Electrocution

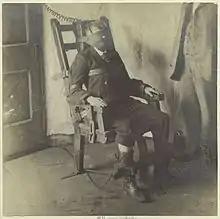
Death by electric chair, which was a common execution method in the early 20th century

Electrocution is death or severe injury caused by electric shock from electric current passing through the body. The word is derived from "electro" and "execution", but it is also used for accidental death.